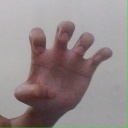
अक्षर: झ